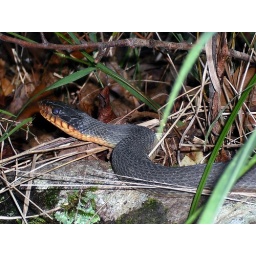
i think this is a red belly water snake i found by my creek in pike county georgia